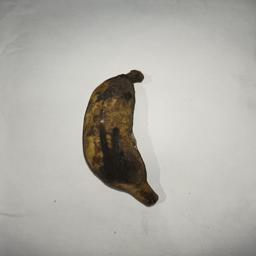
Ripeness: Overripe